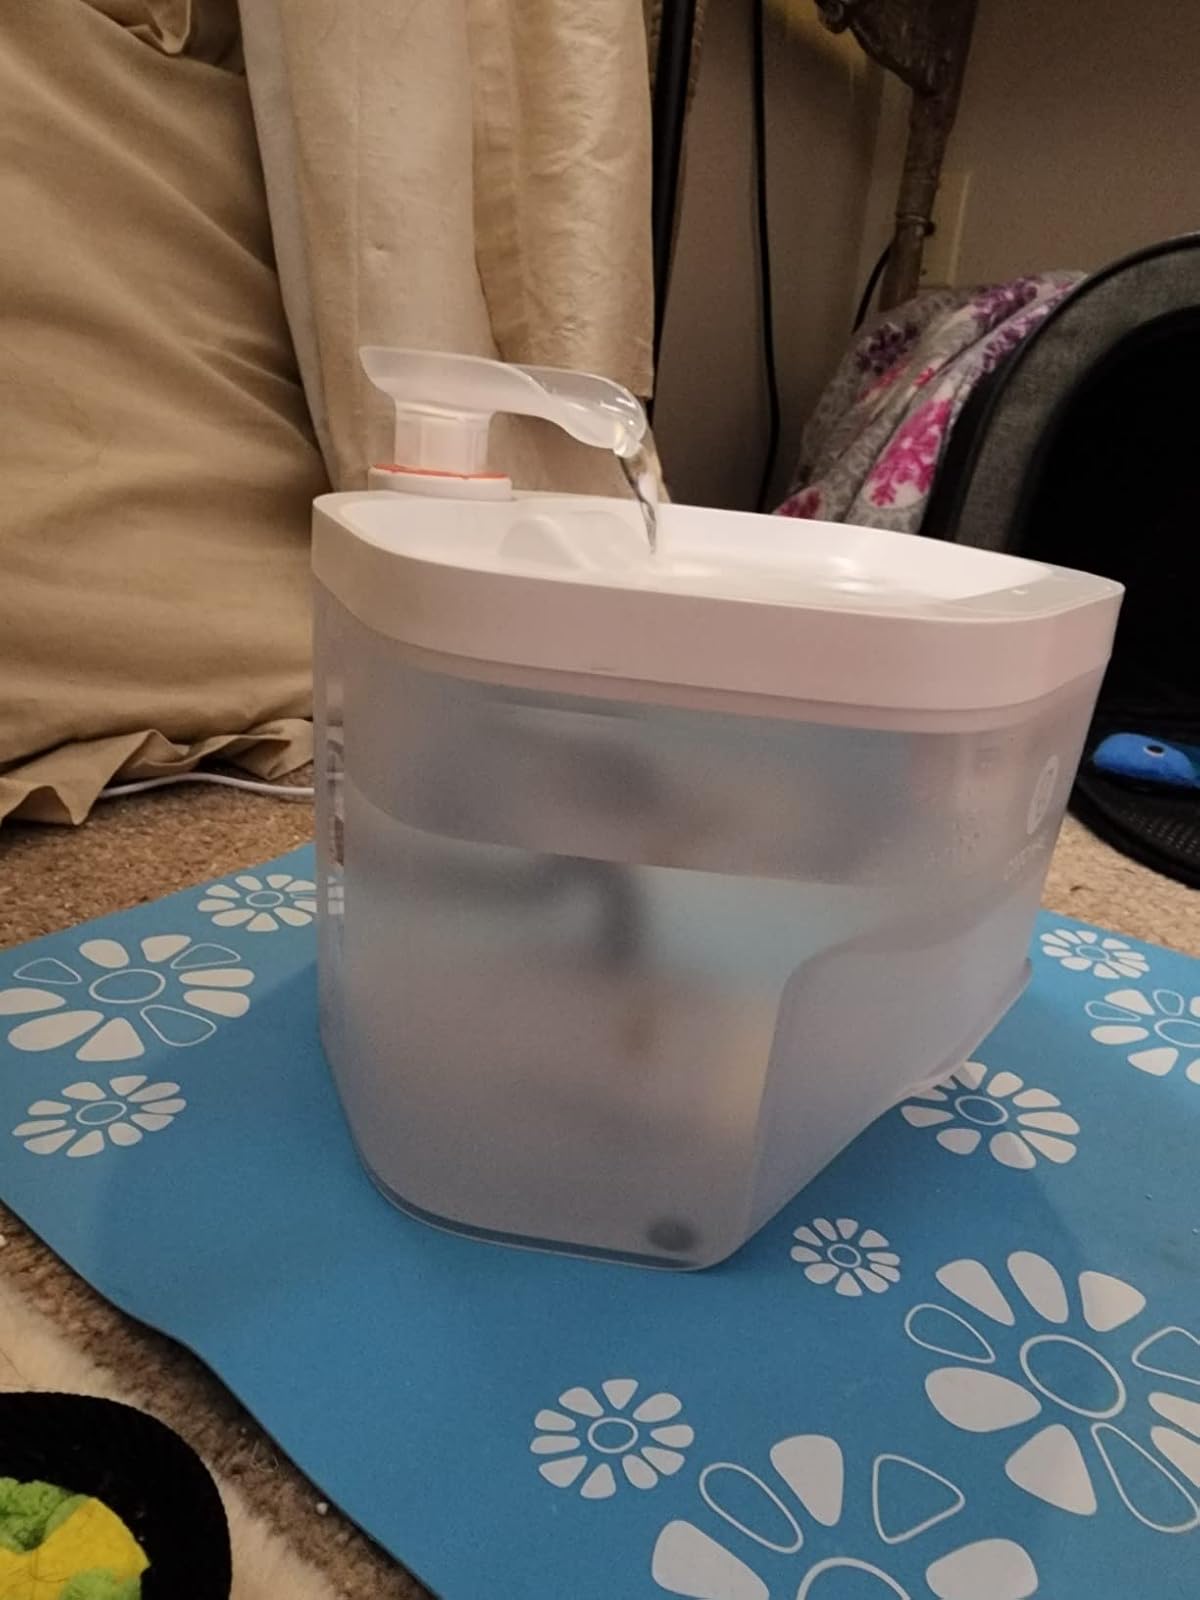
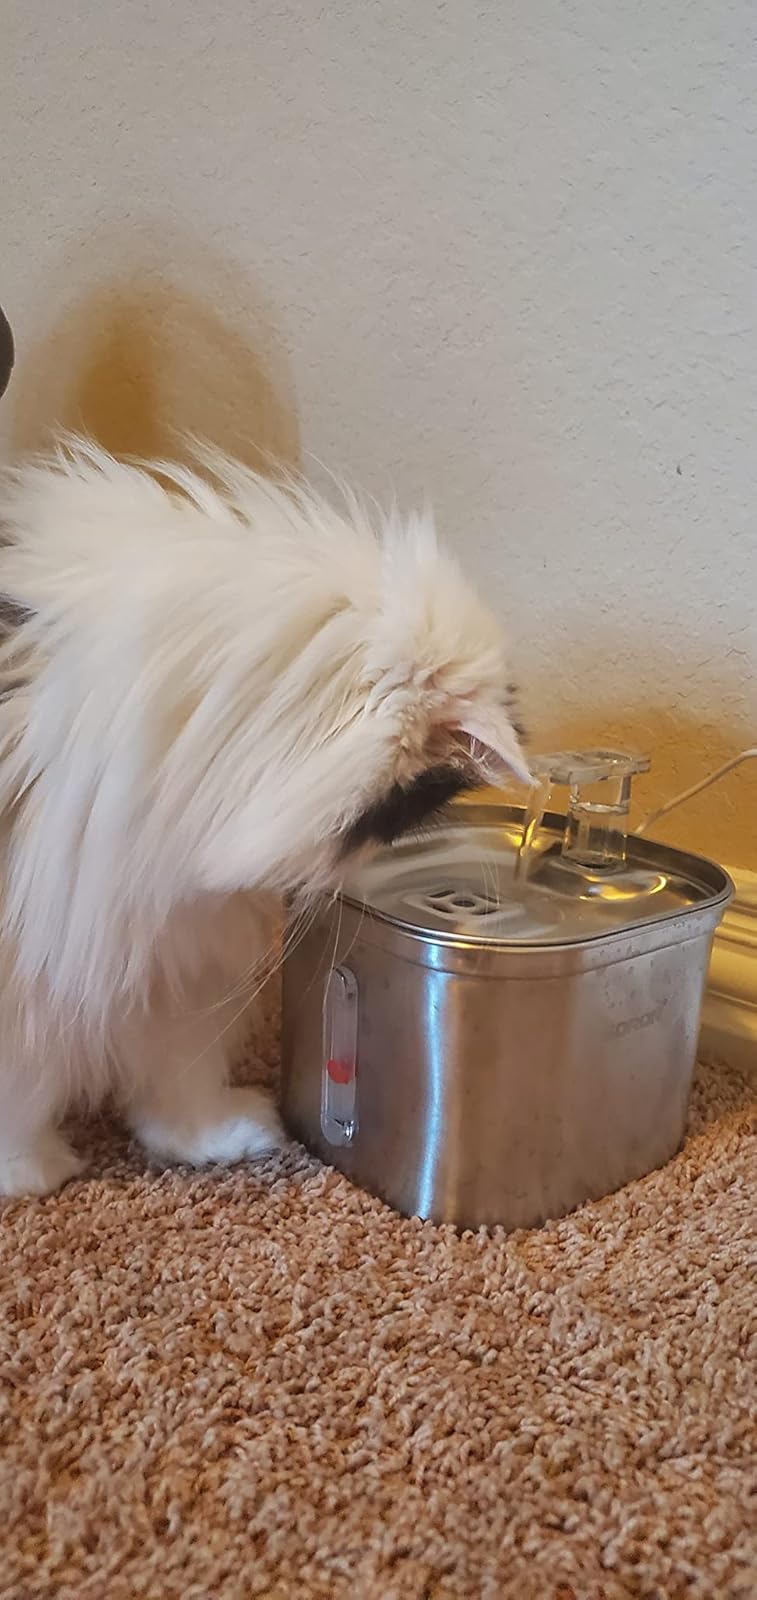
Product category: items_bowl
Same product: no